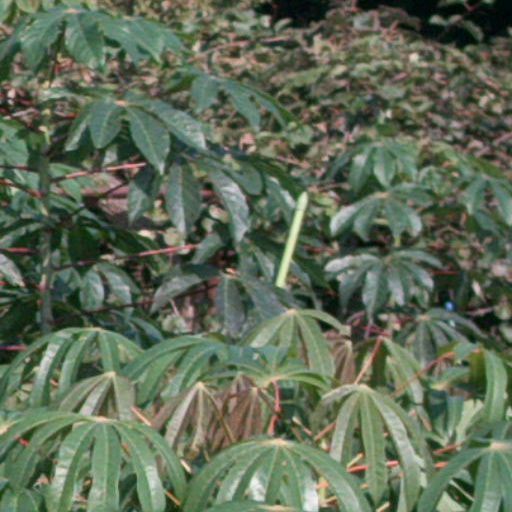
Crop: cassava